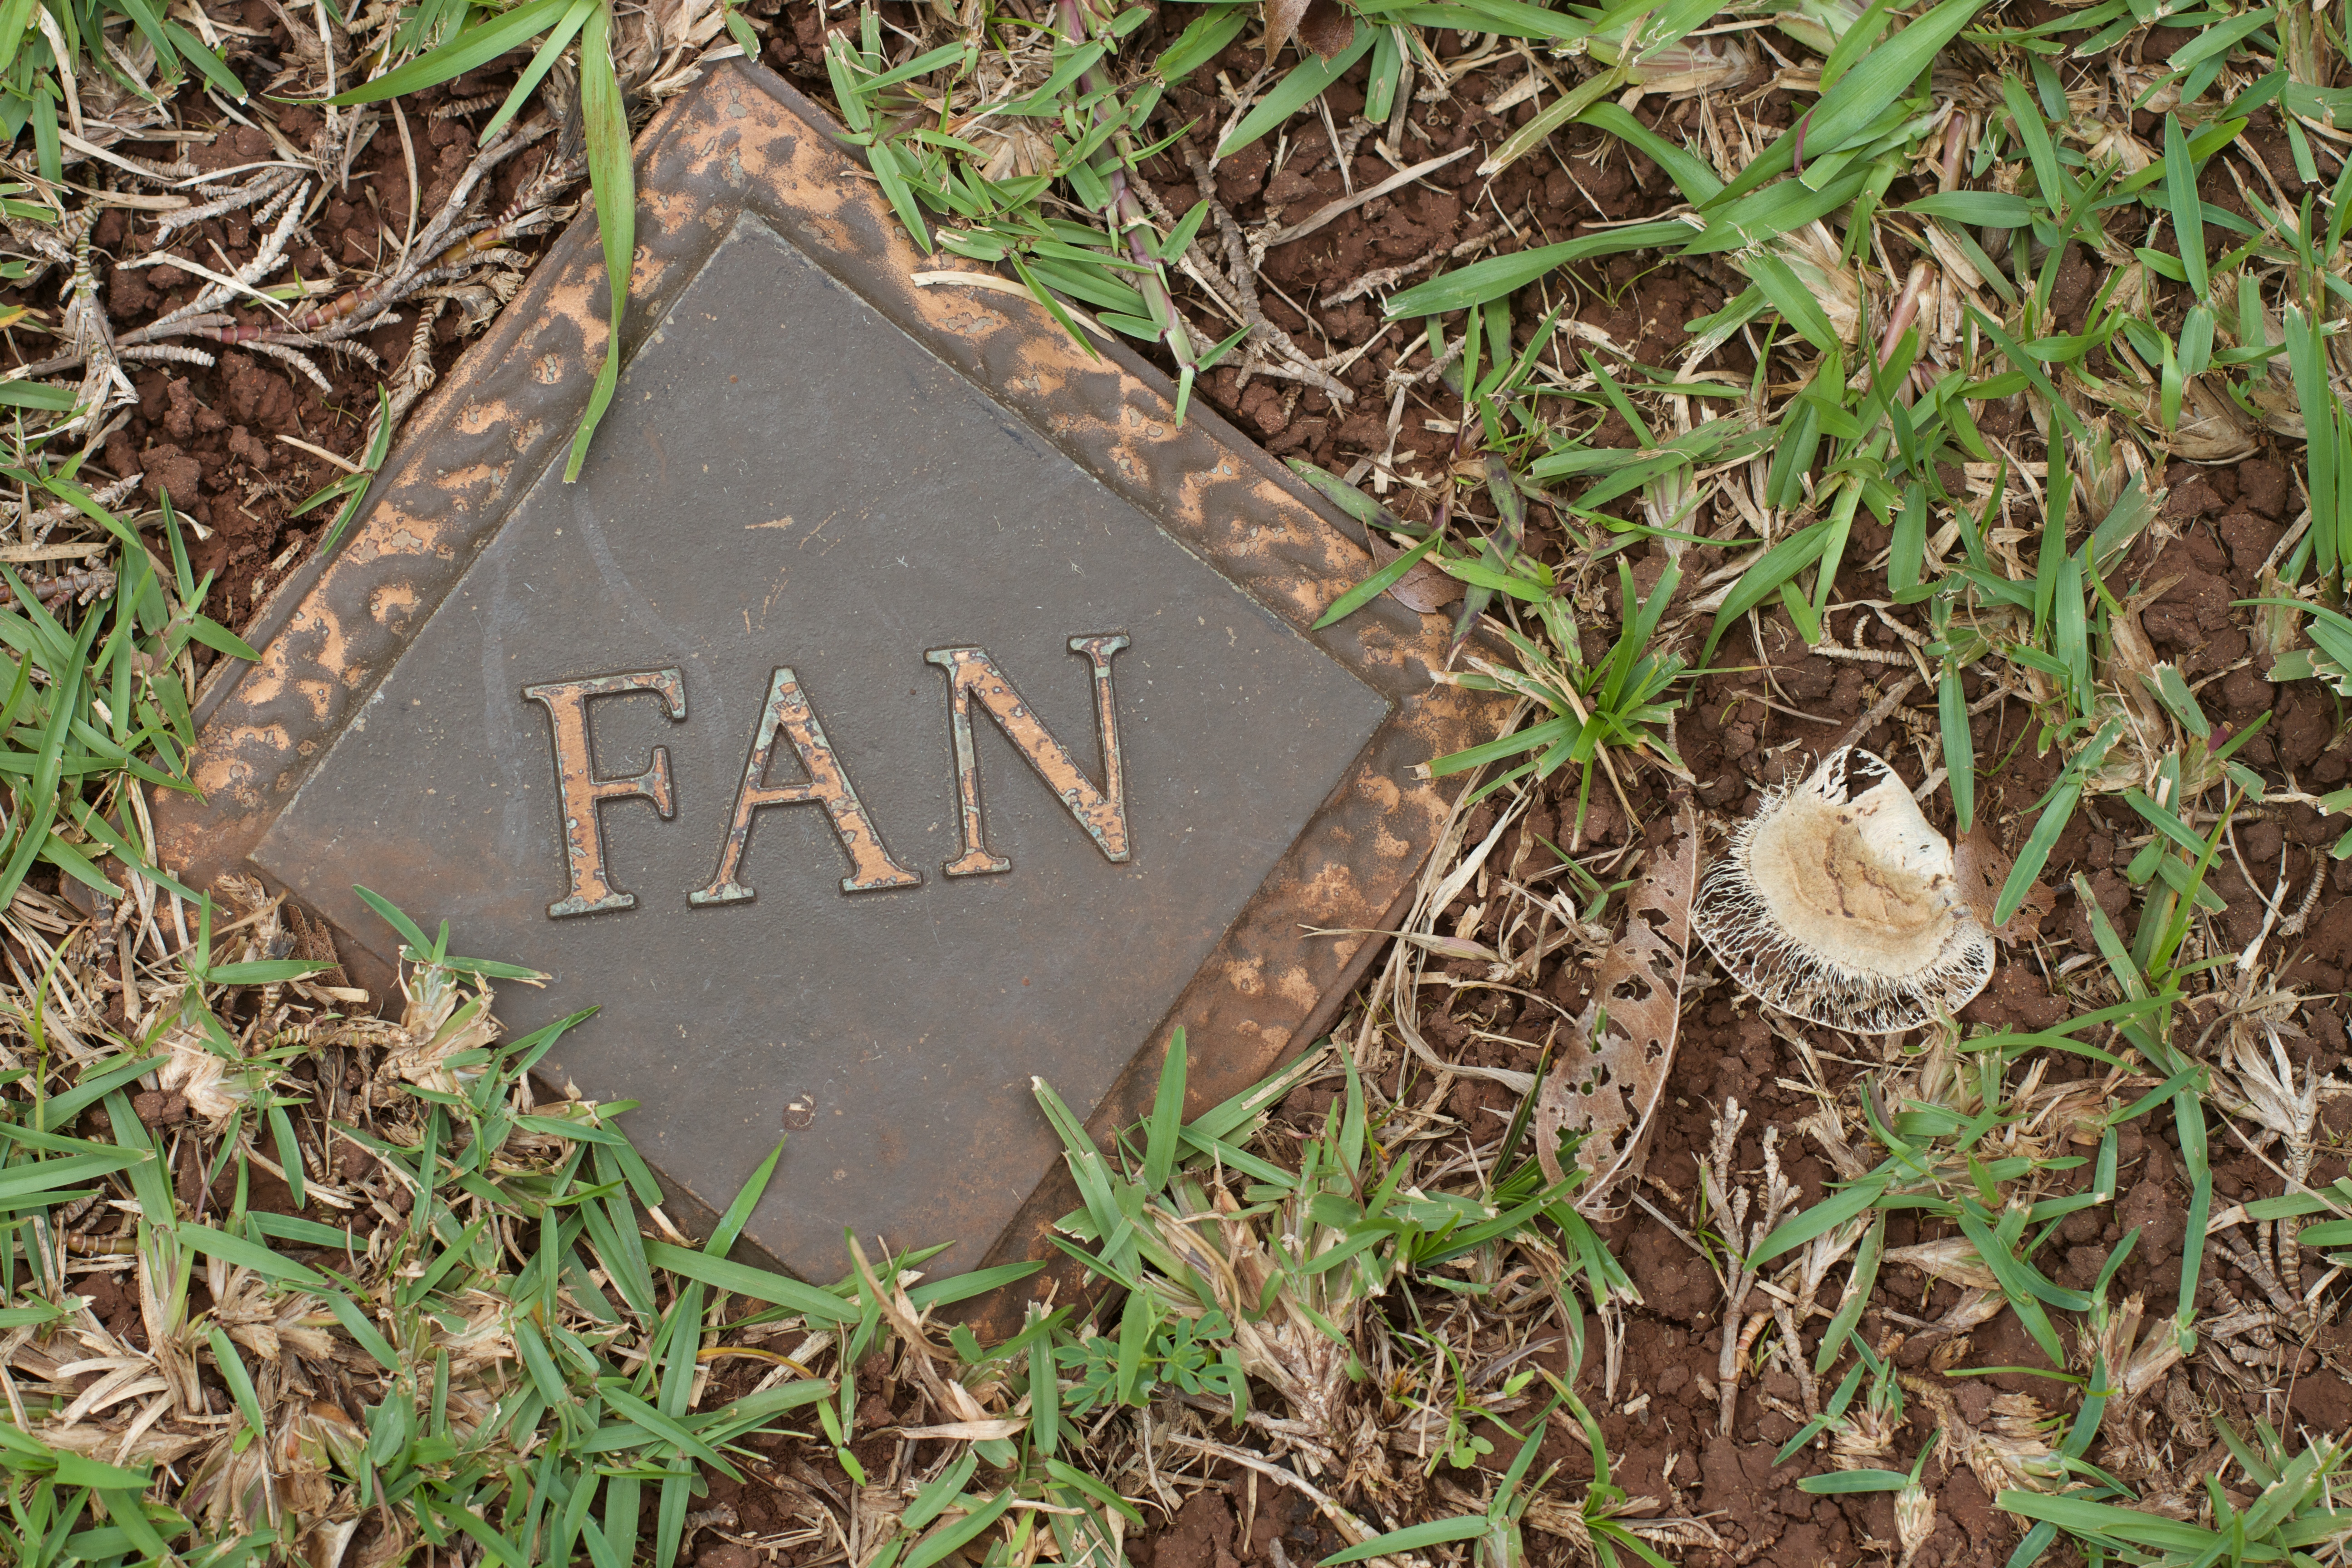
grass, lawn, leaf, soil, grave